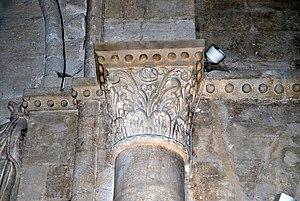
Lignan église Ste Eulalie
L'église Sainte-Eulalie est une église catholique située sur la commune de Lignan-de-Bordeaux, dans le département de la Gironde et la région naturelle de l'Entre-deux-Mers, en France.